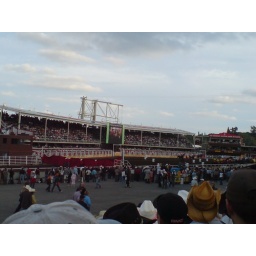
Notice the crowd of really excited people for horses running around a track hauling a chuckwagon.